Norman Osborn (2002 film series character)

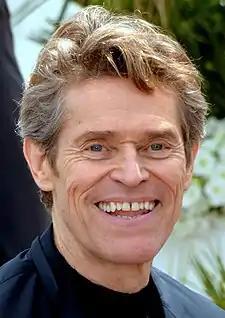
Dafoe's portrayal of the character in "Spider-Man" and "No Way Home" has been widely praised by critics and audiences, considered one of the most iconic villains in superhero films.

Dafoe's performance has been praised by critics and audiences, with Dafoe himself calling the role one of his favorite parts to play, having particularly enjoyed portraying the unhinged character due to his dual personalities and his balance between a dramatic and comedic performance. Dafoe's "No Way Home" co-stars Holland, Jamie Foxx, and Andrew Garfield praised his performance as well as his cackle; Foxx had also called his Green Goblin performance "terrifying" and "personal". Holland and his MCU "Spider-Man" films co-star Jacob Batalon called Goblin "a landmark villain", praising Dafoe's ability "to bring a difficult character to life" and particularly the mirror scene, before filming "No Way Home"; Holland had believed the Goblin "[was] difficult to pull off in live-action" in August 2019, a year before his praises with Batalon.